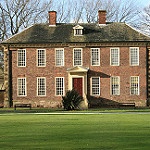
Scene: Outdoor